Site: brandenburg
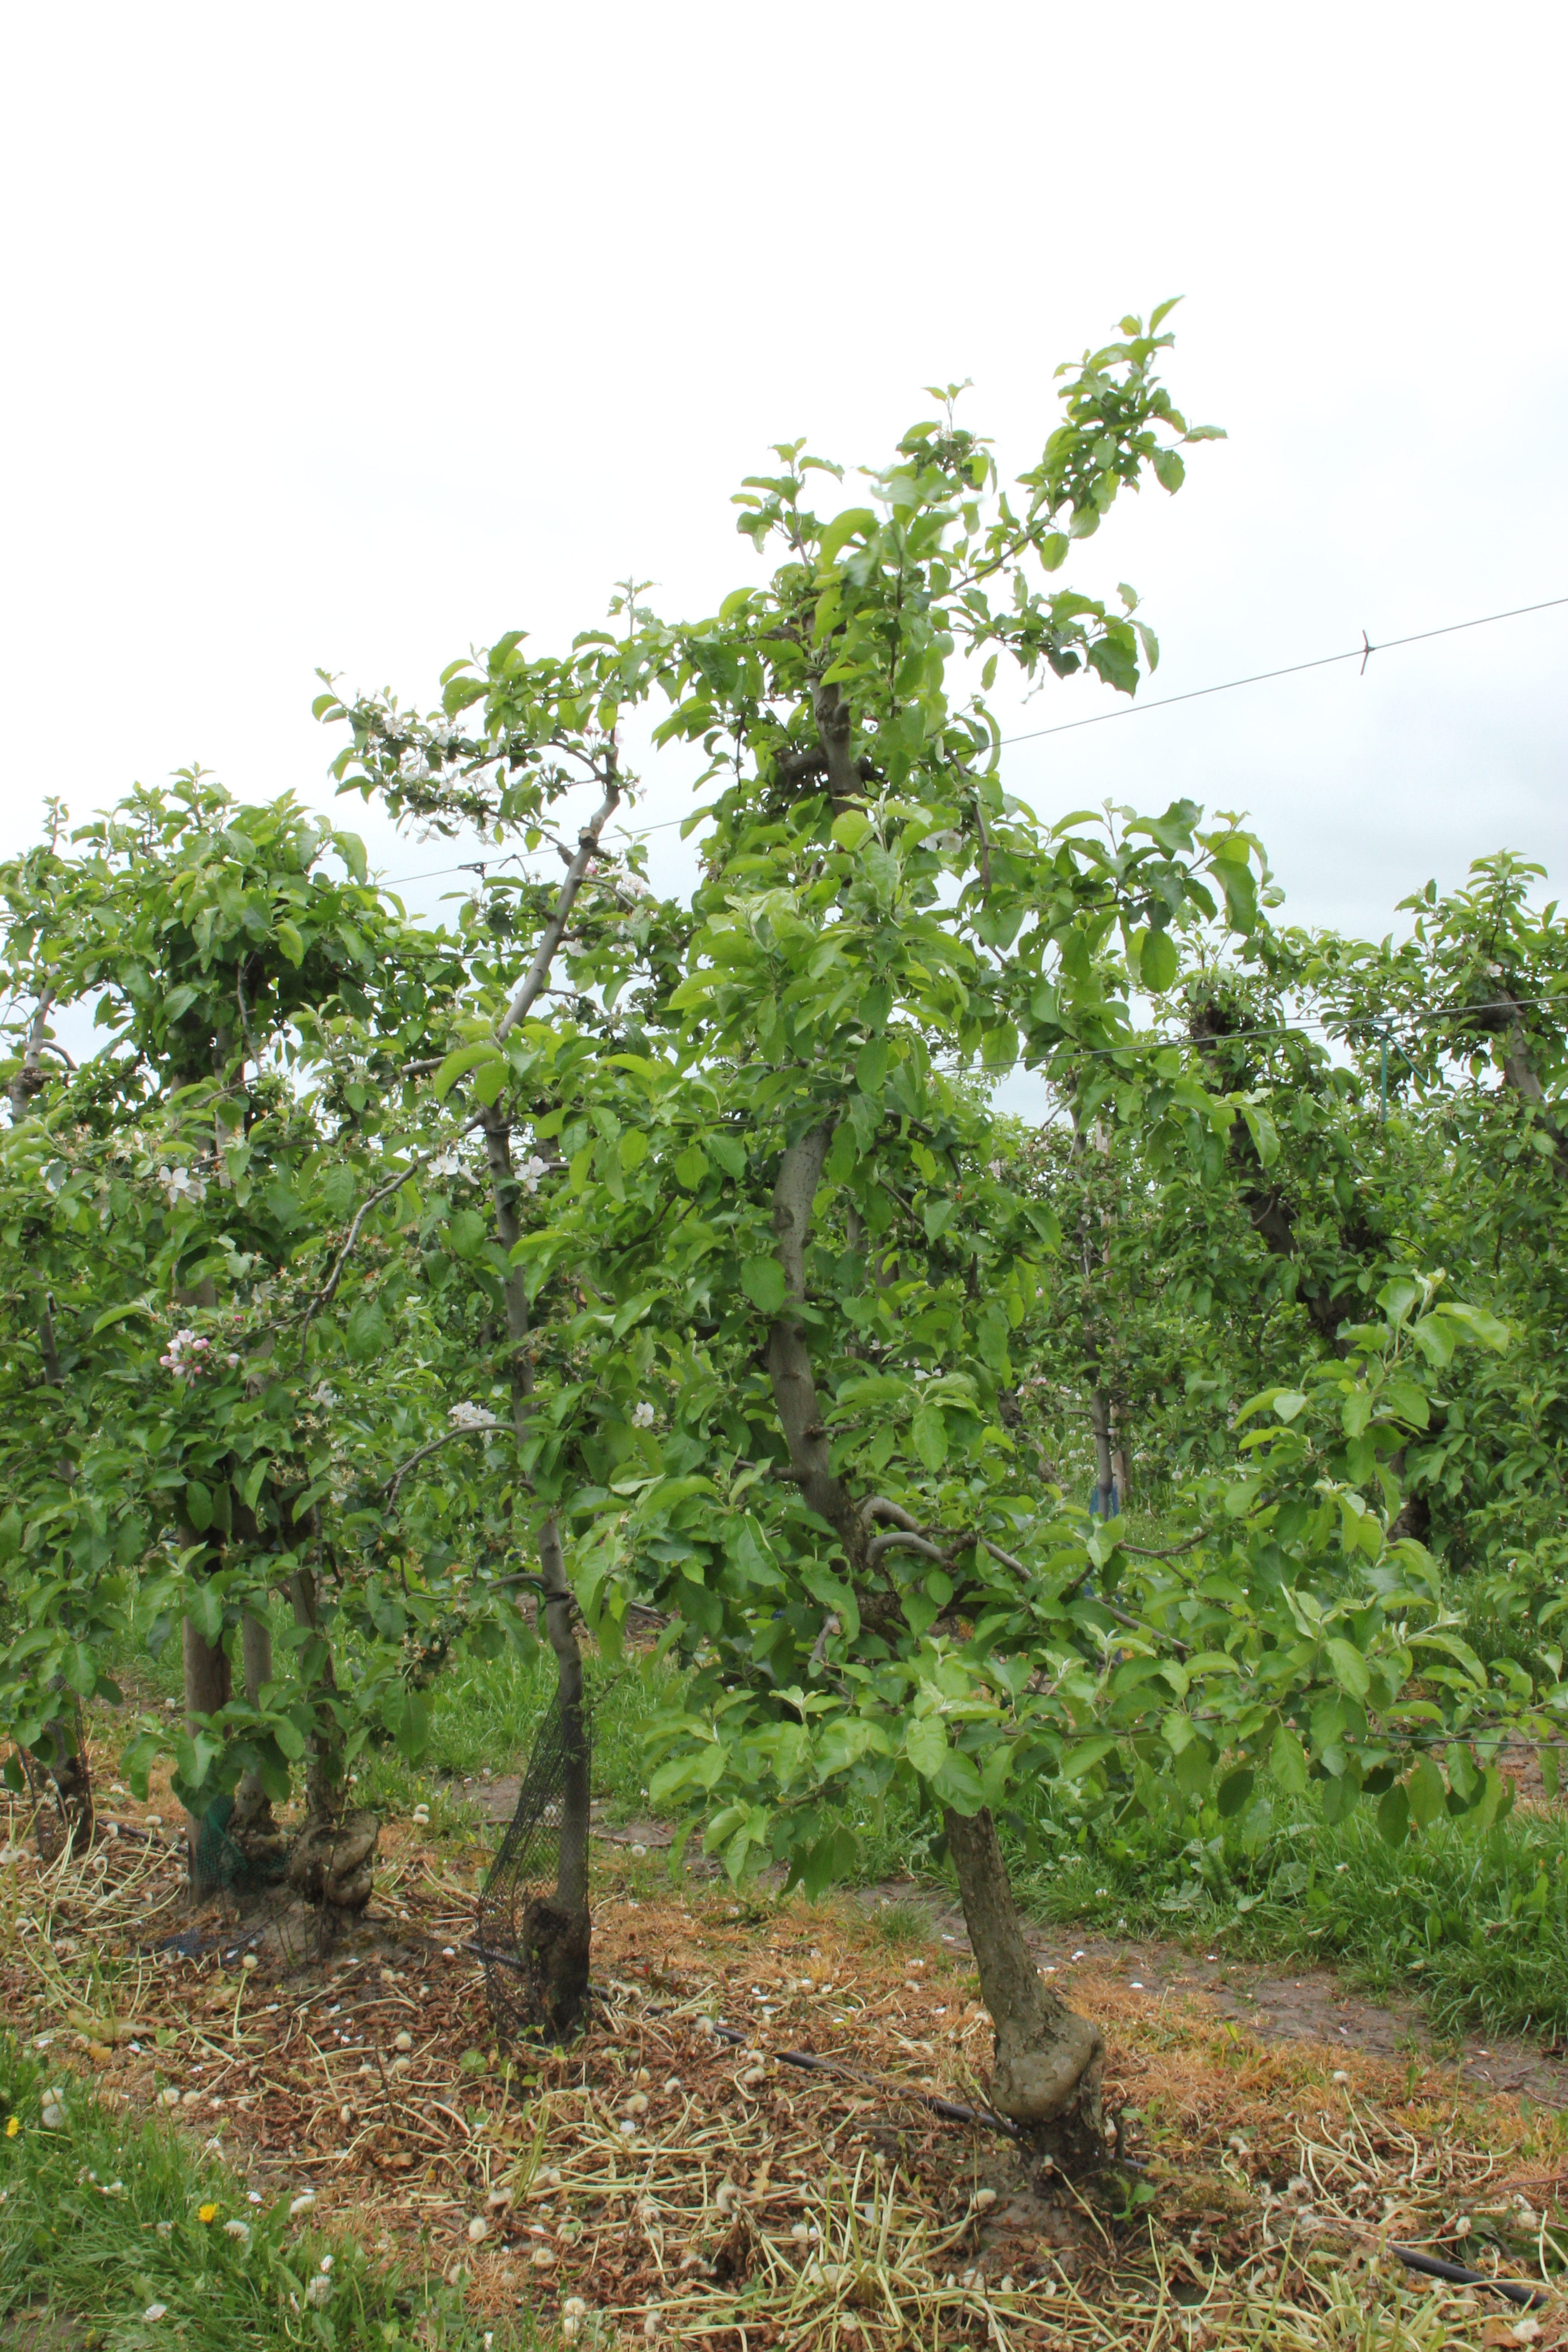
Growth stage (BBCH 67): Flowering